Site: saxony
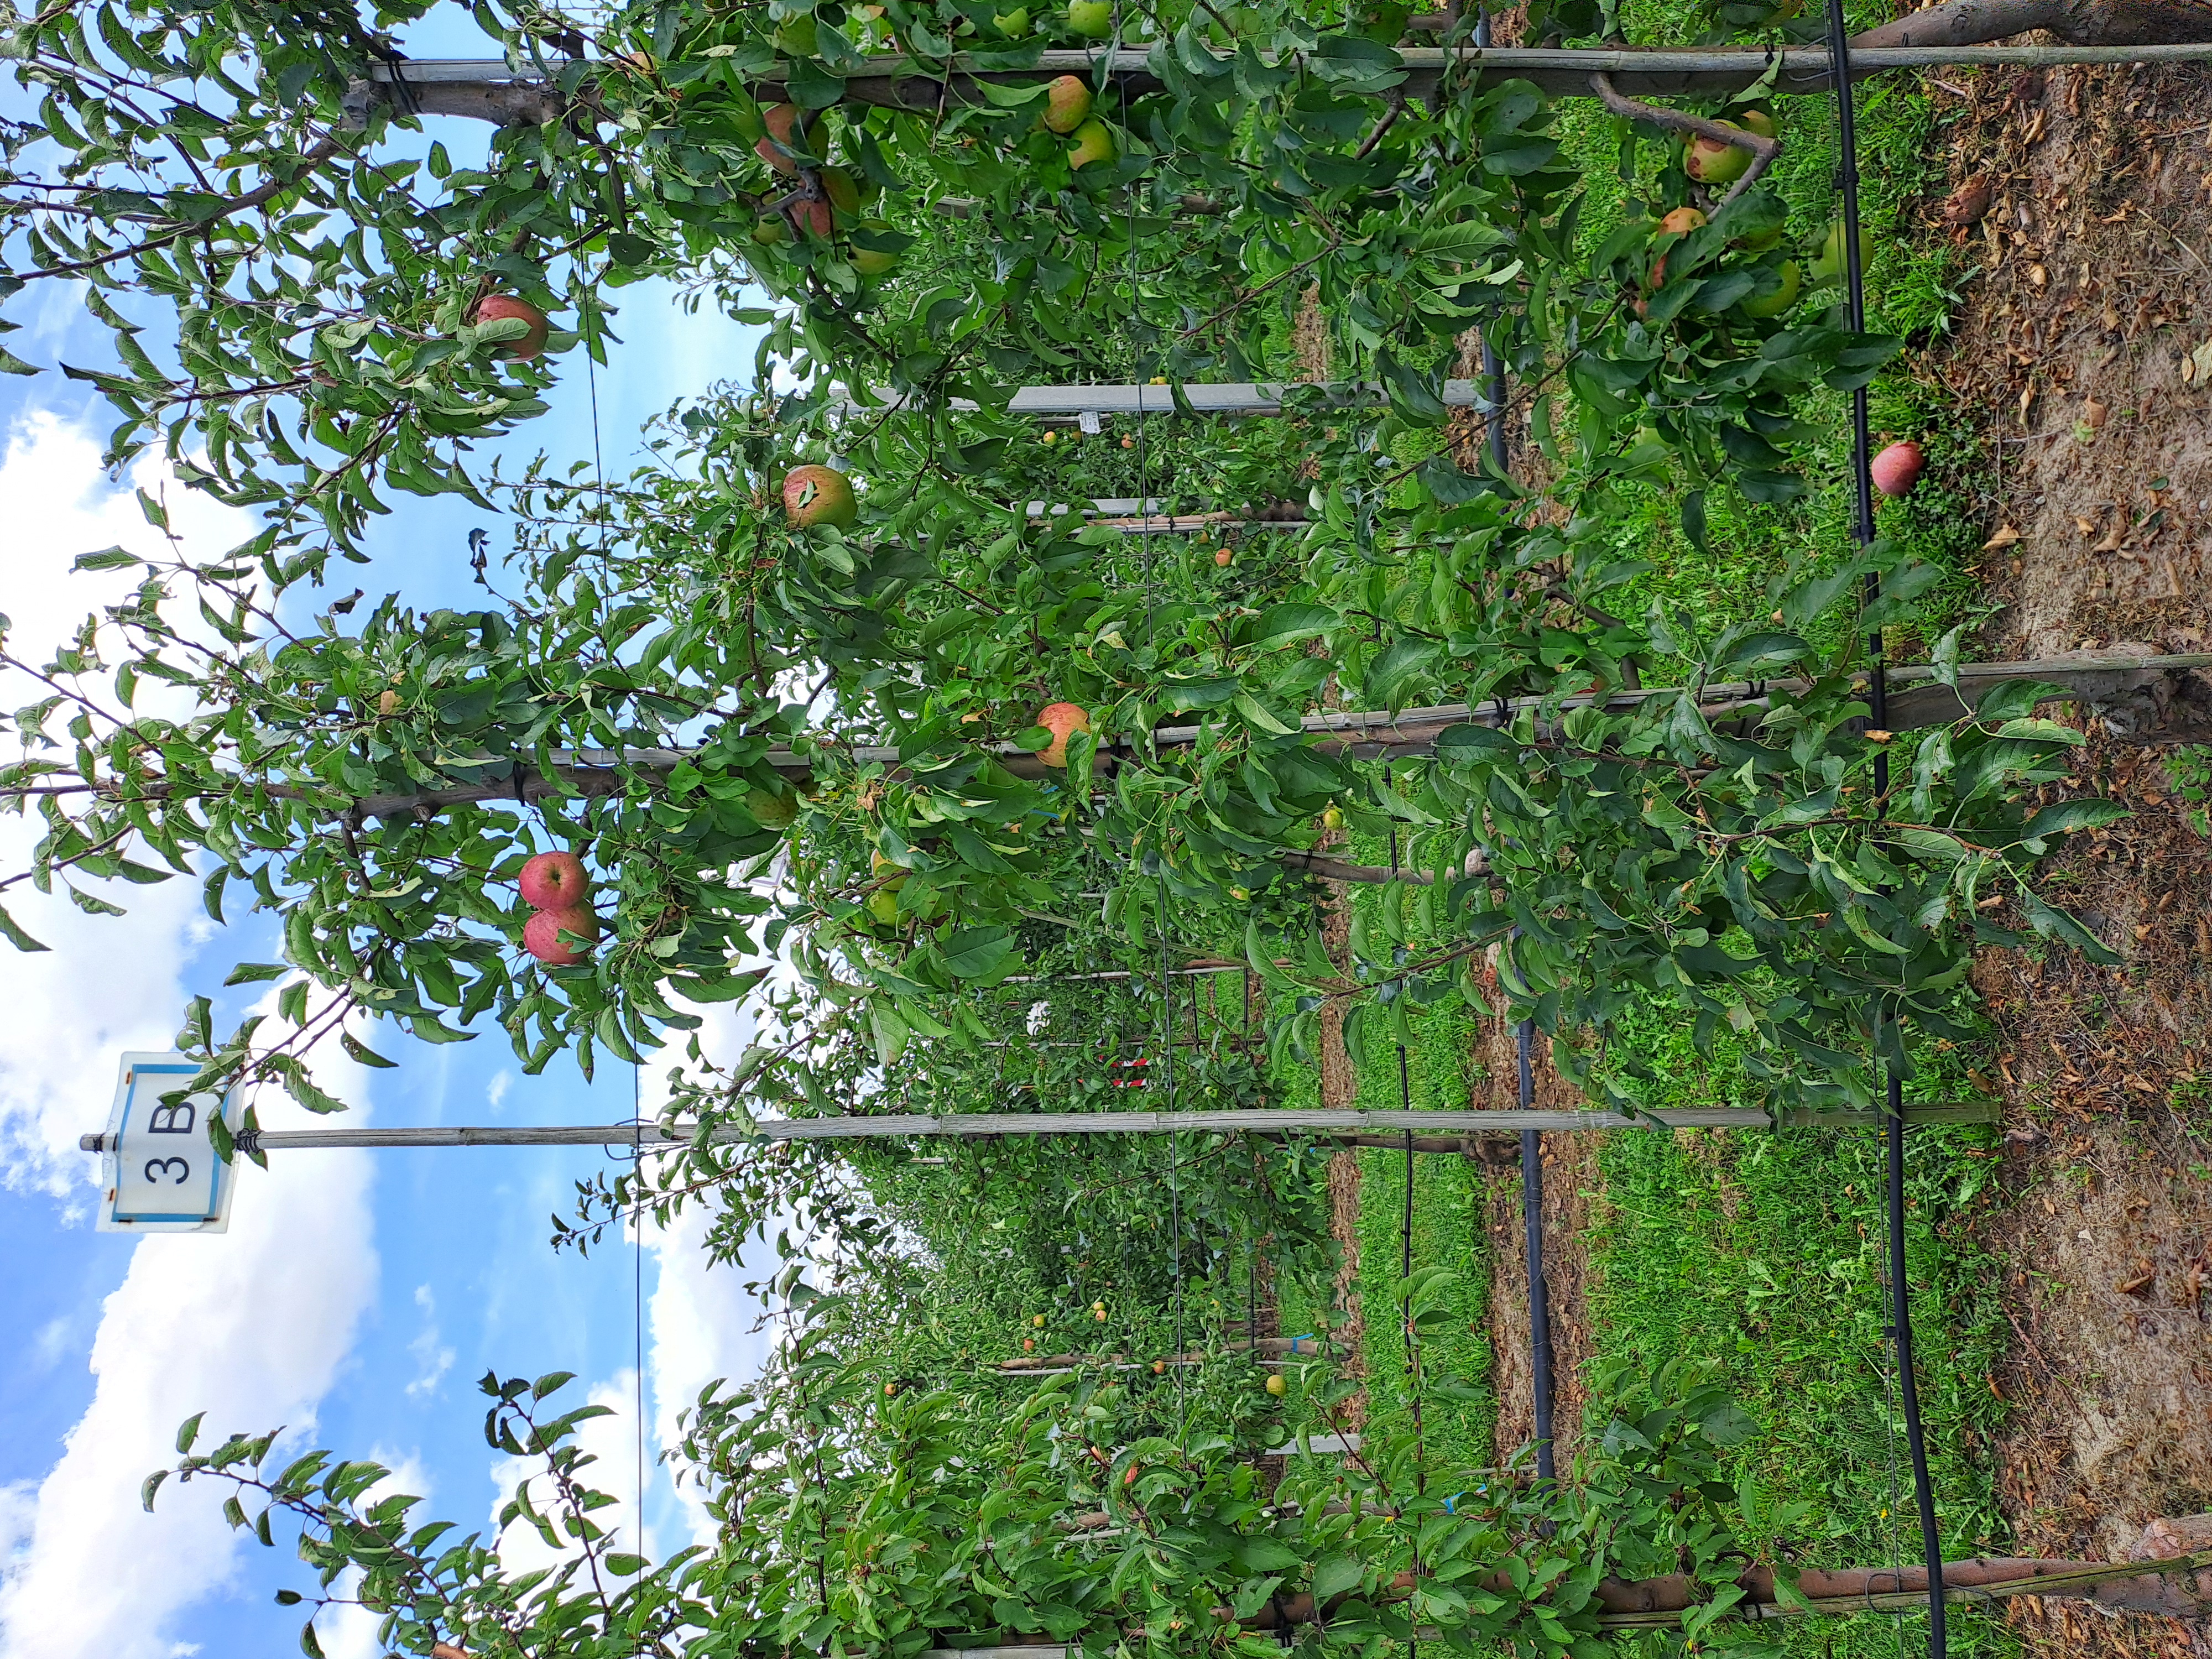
Growth stage (BBCH 85): Maturity of fruit and seed